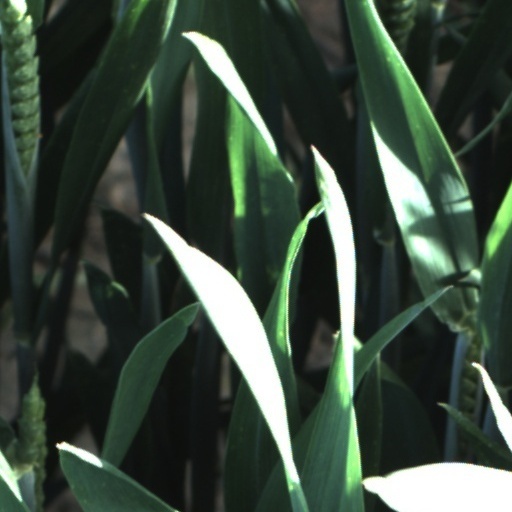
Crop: wheat